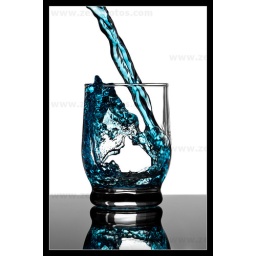
water splash in glass